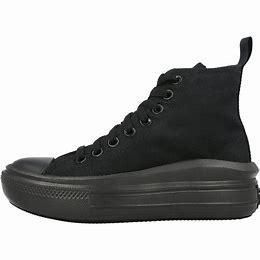
Brand: Converse
Model: Chuck Taylor All Canvas